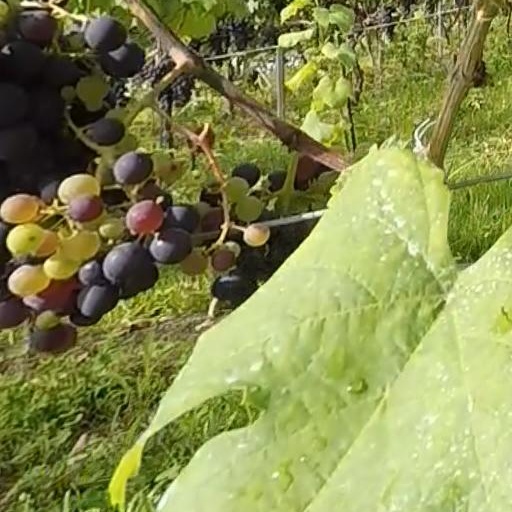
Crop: grape